Lianne Dalziel

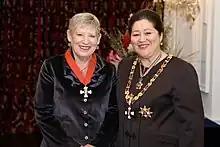
Dalziel (left), after her investiture as a Companion of the New Zealand Order of Merit by the governor-general, Dame Cindy Kiro, at Government House, Wellington, on 26 September 2023

In the 2023 King's Birthday and Coronation Honours, Dalziel was appointed a Companion of the New Zealand Order of Merit, for services to local government and as a Member of Parliament.